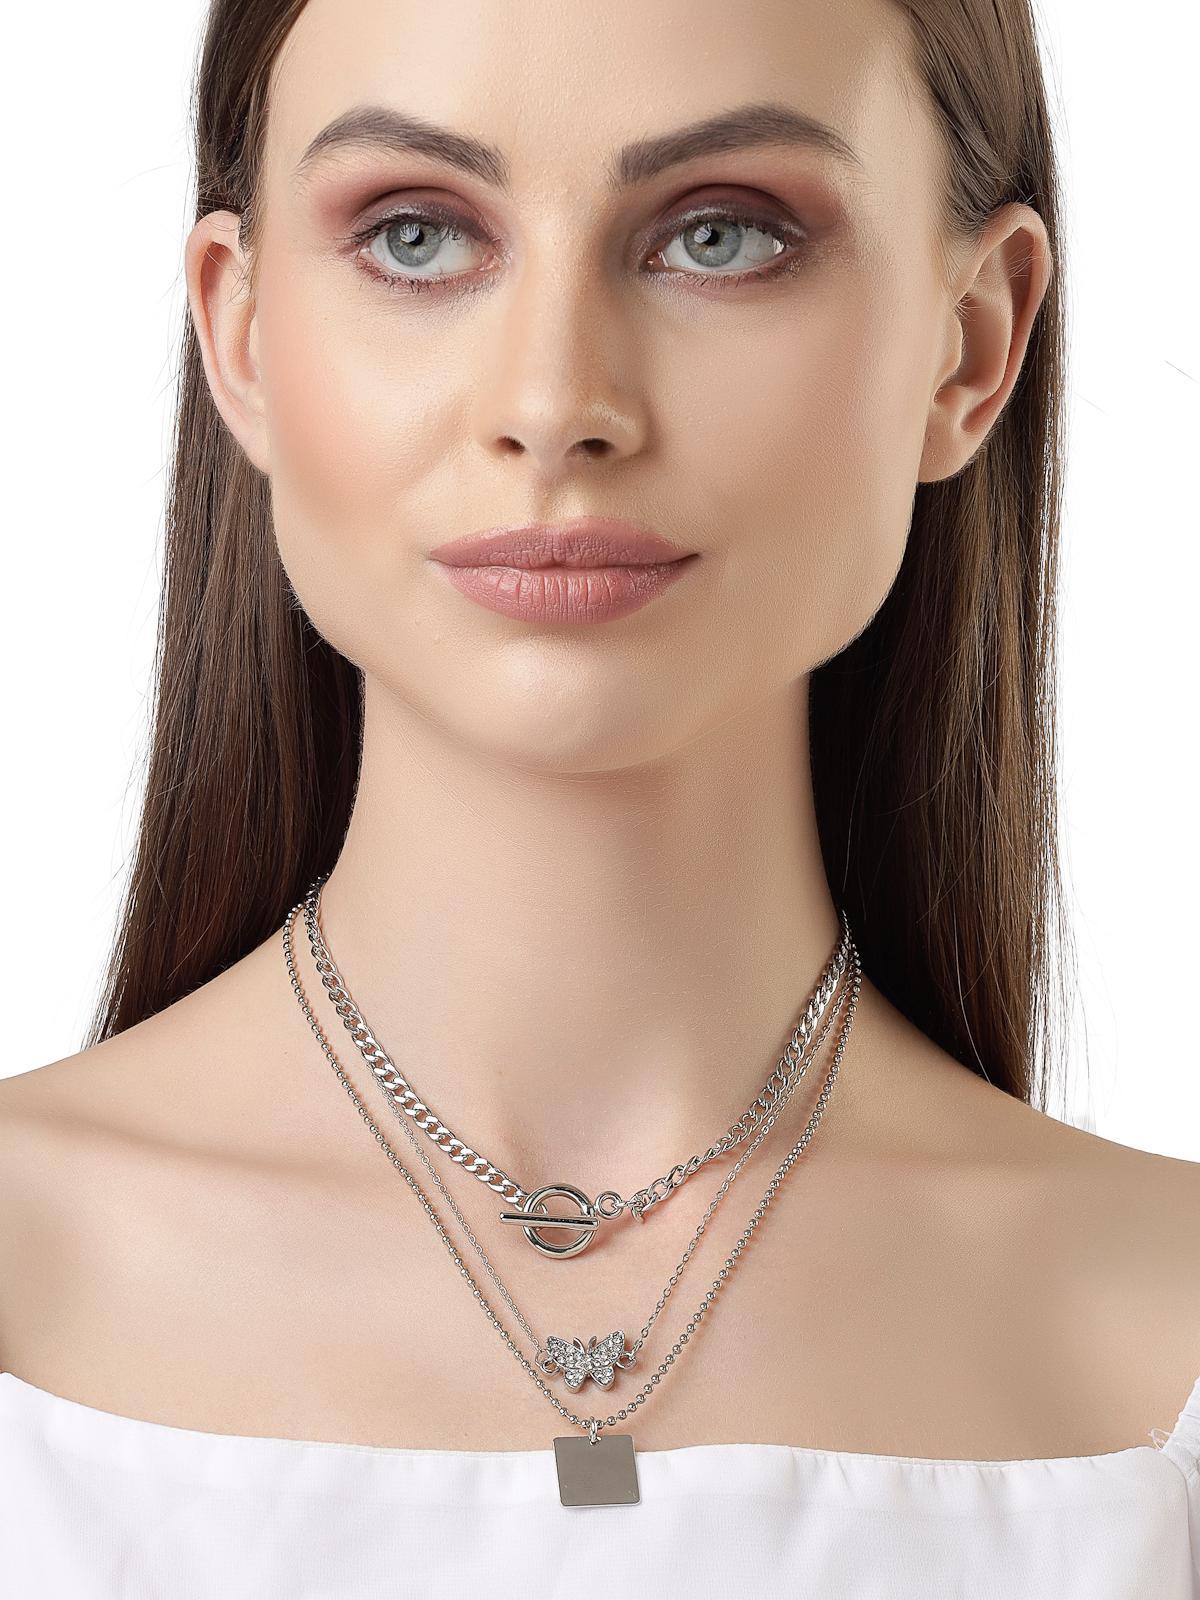
Scintillare by Sukkhi Designer Rhodium Plated Multilayered Pendant Necklace for Women & Girls |Birthday Gift for Girls And Women Anniversary Gift for Wife| Gifts Collection|N106756
Type: Necklaces & Pendants
Brand: Scintillare by Sukkhi
Price: Rs. 327
 Dazzle with Scintillare by Sukkhi's Designer Rhodium Plated Multilayered Pendant Necklace. Ideal for women and girls, it's a perfect birthday or anniversary gift. The intricate design features multiple layers of gold-plated brilliance, adding a touch of contemporary elegance to any ensemble. Elevate your look with this stunning necklace, a designer and chic addition to your collection. Scintillare by Sukkhi offers a thoughtfully crafted choice from their Gifts Collection, ensuring every occasion is celebrated with grace and enduring style.Disclaimer:There may be slight variation in shade and colour due to photographic effects and monitor settings
Included: 3 Necklace